Odette Annable

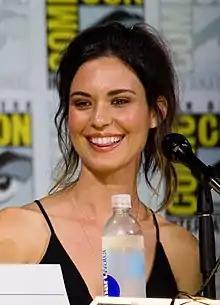
Annable in 2017

Odette Juliette Annable (born May 10, 1985) is an American actress. She is known for various roles in film and television, including as Dr. Jessica Adams in the Fox medical drama series "House", Beth McIntyre in the monster film "Cloverfield", Aubrey Diaz in the ABC drama series "October Road", Samantha Arias / Reign in "Supergirl", and Nola Longshadow in "Banshee."